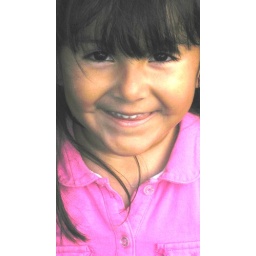
Little girl in pink 6